5th Security Force Assistance Brigade

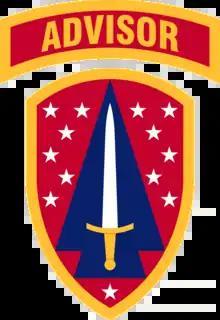
The SFAB's shoulder sleeve insignia

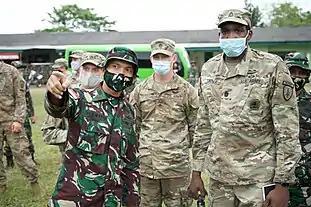
Sgt. 1st. Class Dajuan Turner, Assistant Team Leader for Maneuver Advisor Team 5213, walks a training course with his "Tentara Nasional Indonesia-Angkatan Darat" (Indonesian Army) counterparts while training in Indonesia, Sept. 7, 2020.

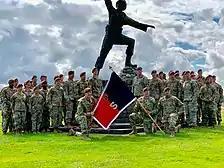
The men and women of 5th SFAB donned their brown berets for the first time in a ceremony at JBLM's Iron Mike statue, circa July 2019

5th Security Force Assistance Brigade (5th SFAB) is a security force assistance brigade in the United States Army based at Joint Base Lewis-McChord, Washington. The unit ("Vanguard" Brigade) stood-up on June 16, 2019, and officially activated May 28, 2020. During the activation, Gen. Michael Garrett, Commanding General, U.S. Army Forces Command, announced that the 5th SFAB would align with the U.S. Indo-Pacific Command. The unit completed missions to Thailand and Indonesia during the Summer of 2020, strengthening relationships between the U.S. and each respective country and setting the stage for future engagements and training. Following the completion of a Decisive Action Rotation with 1-2 Stryker Brigade Combat Team at the Joint Readiness Training Center, Fort Polk, Louisiana in November 2020, the Brigade was certified for world-wide employment in 2021. On December 17, 2020, the U.S. Army announced that Advisor teams from the 5th SFAB would deploy to the Indo-Pacific region during the winter of 2020–2021 to support the United States' commitment to allies and partners in the region.